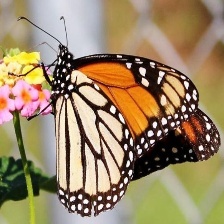
Species: VICEROY
Butterfly family (ImageNet category): monarch